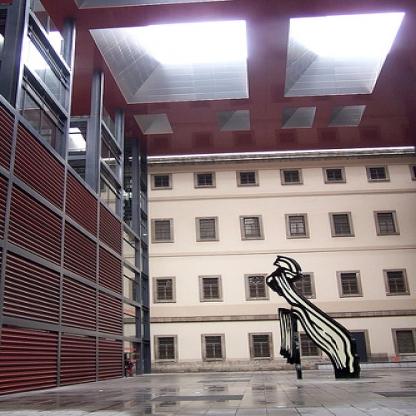
Scene: Indoor